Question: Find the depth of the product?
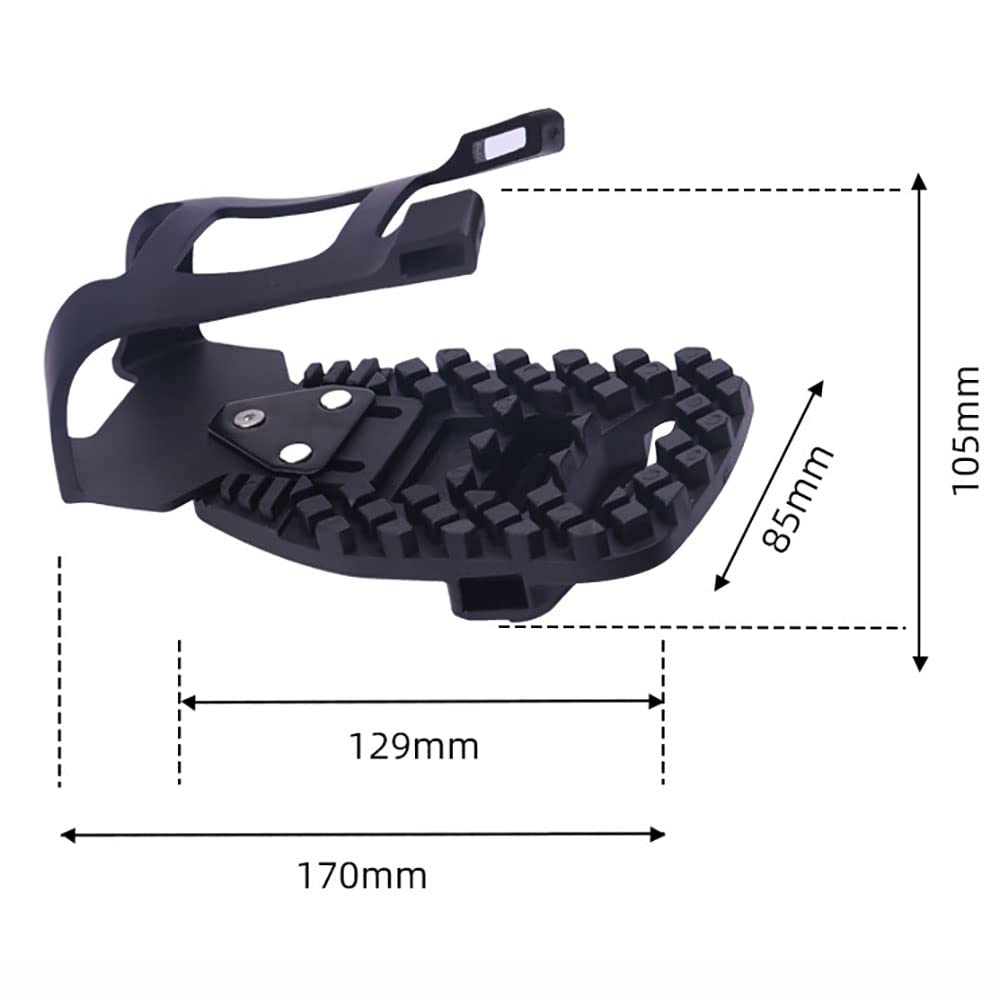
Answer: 170.0 millimetre